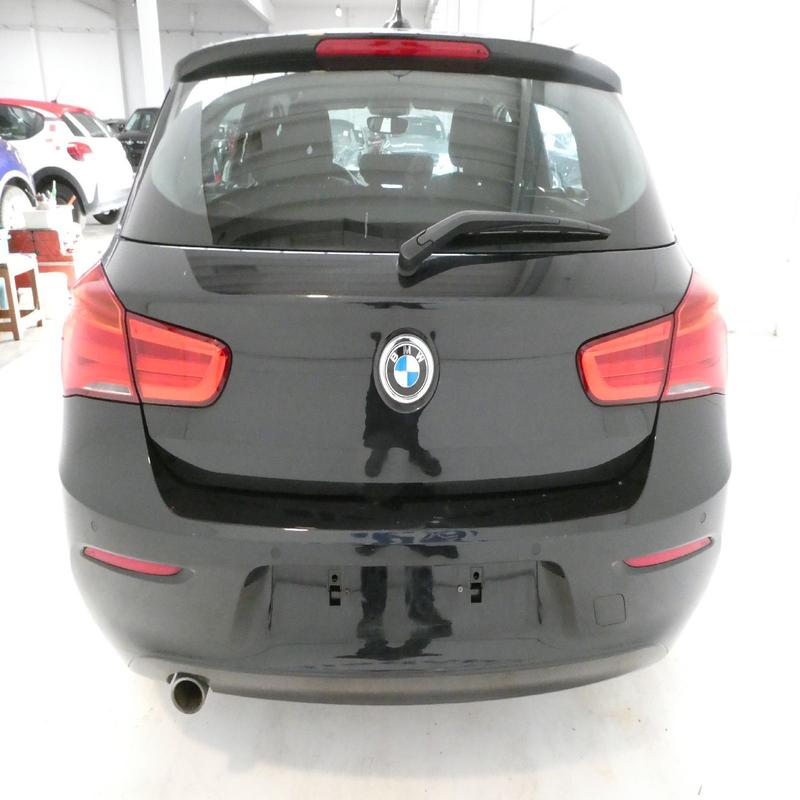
Aucun dommage détecté.
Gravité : aucun